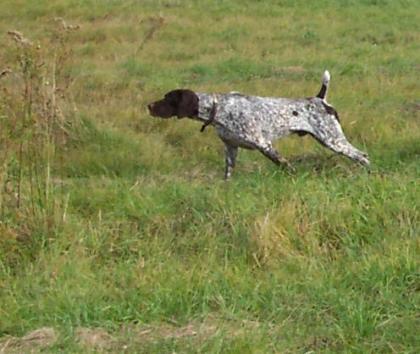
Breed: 211-n000059-German_short_haired_pointer